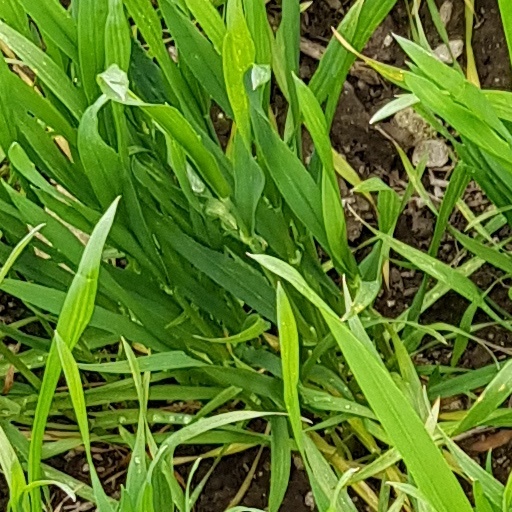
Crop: wheat